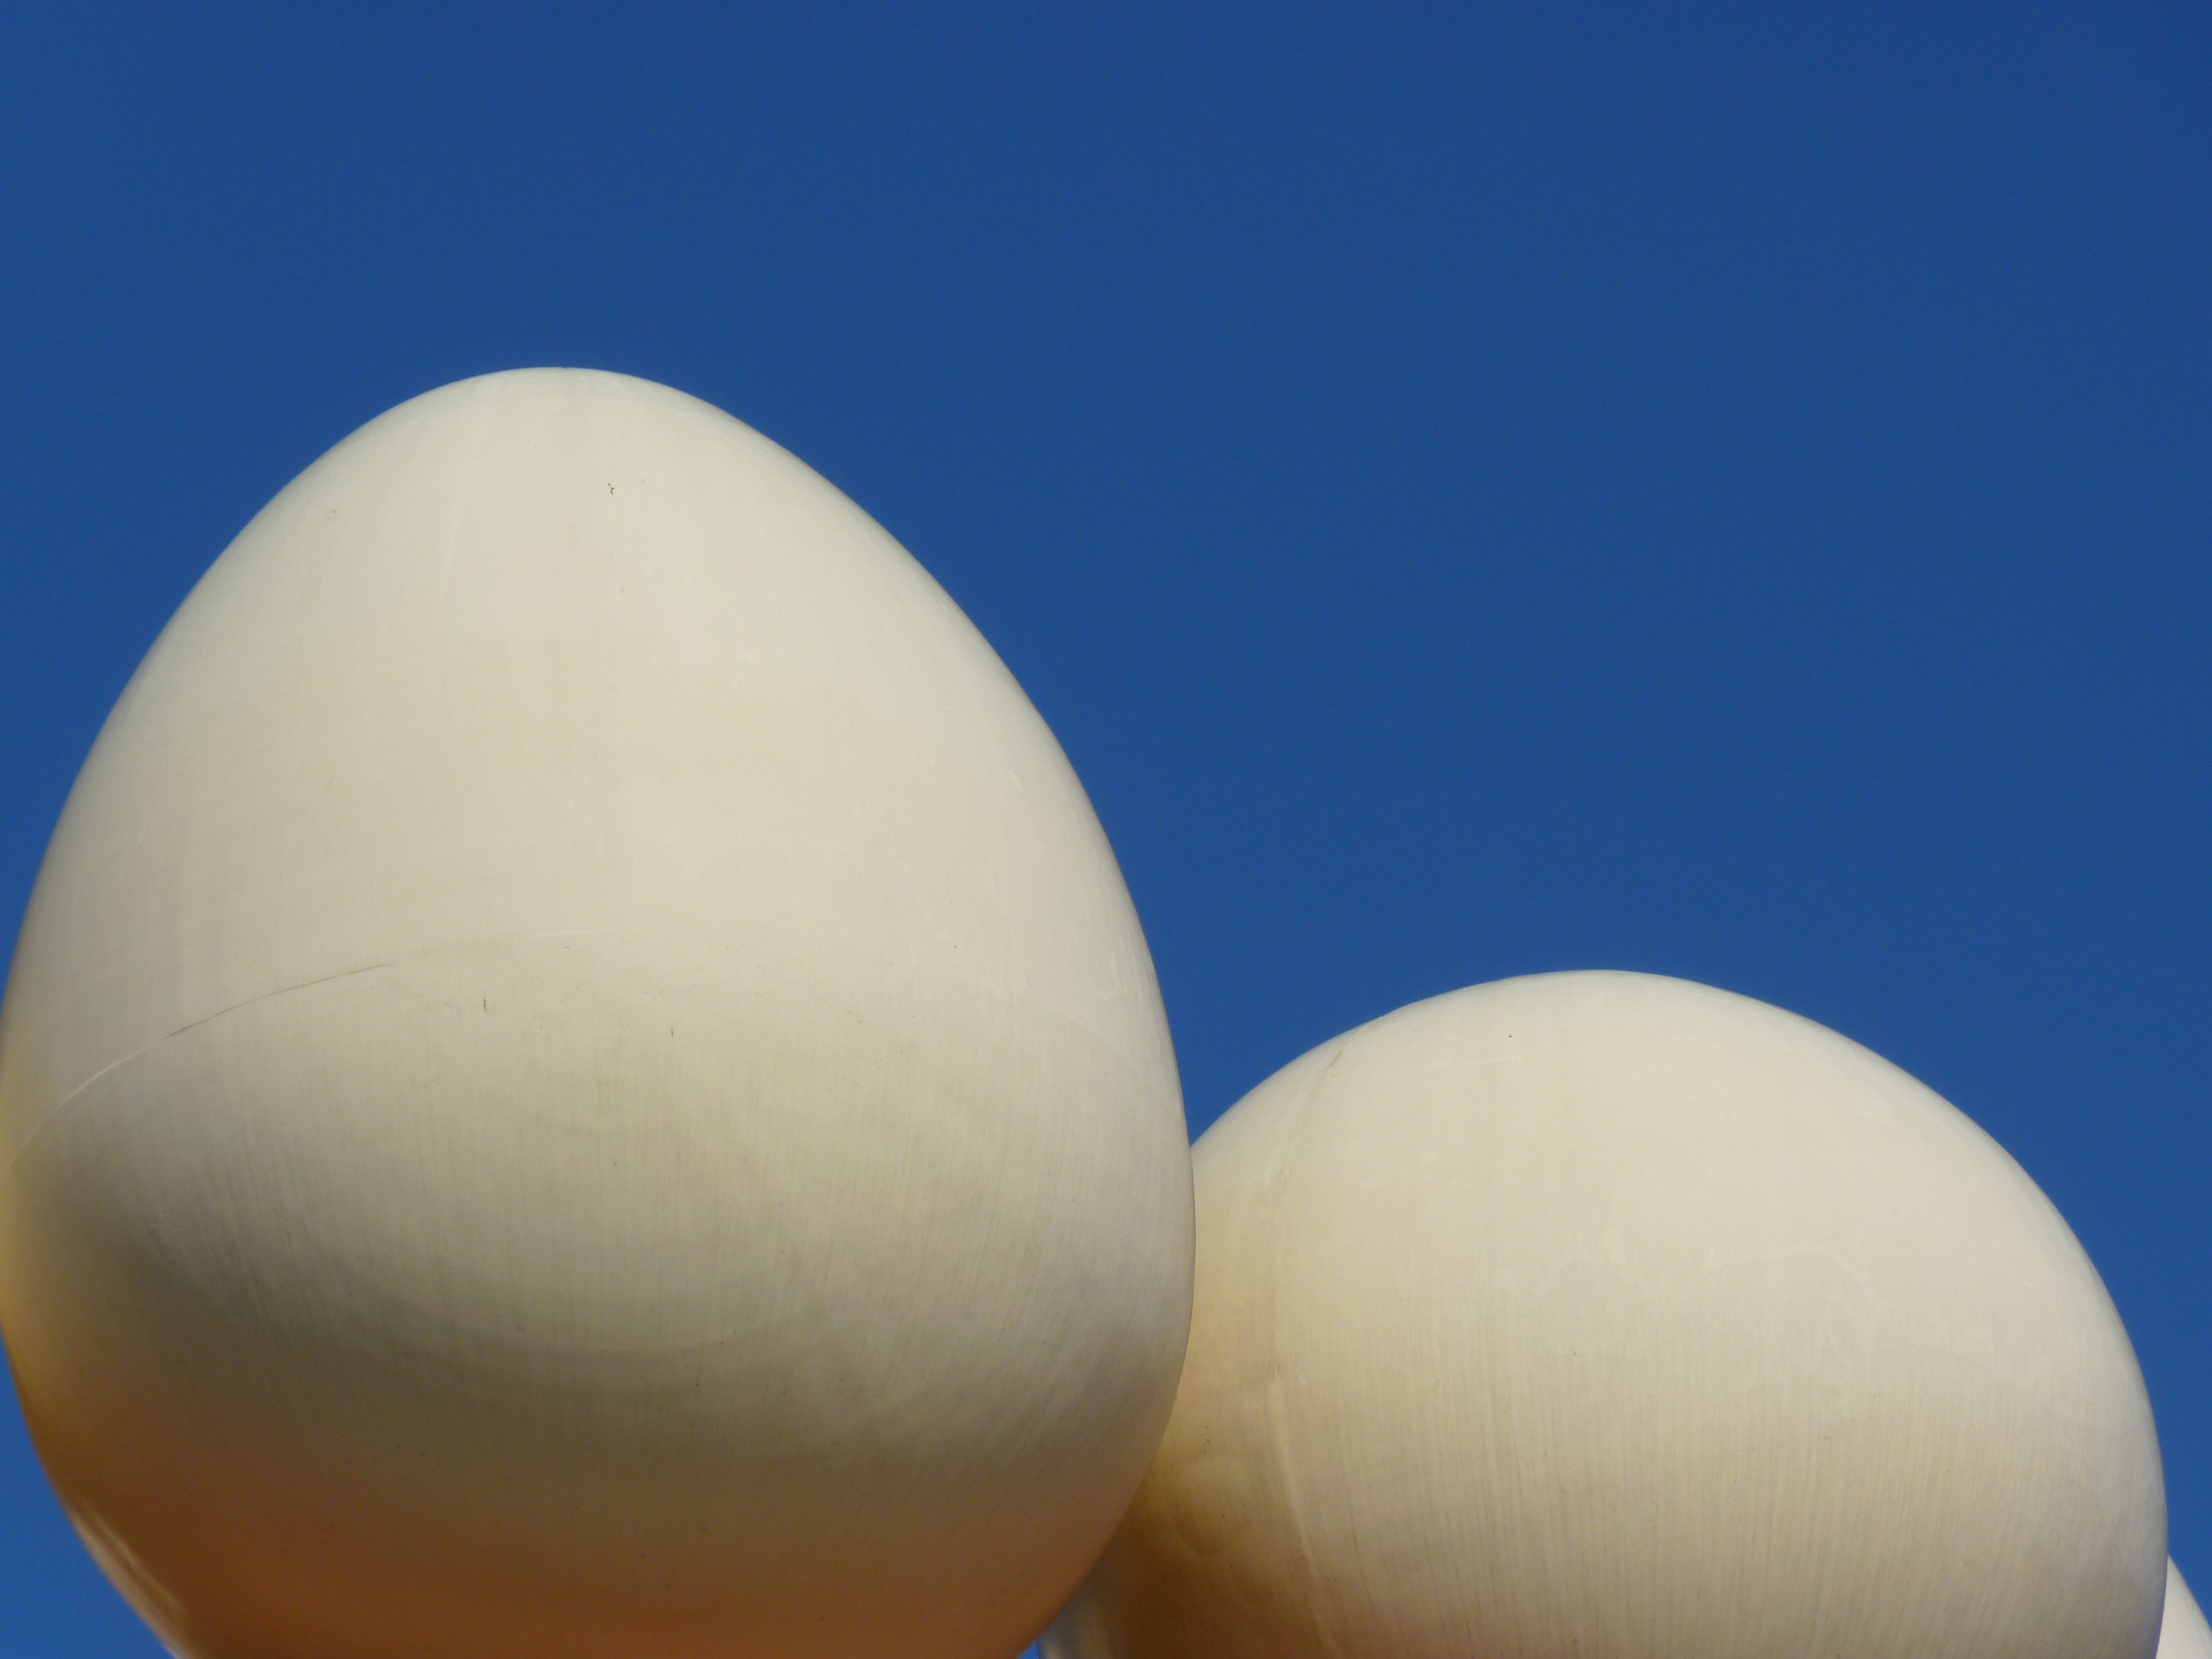
food, museum, blue, toy, egg, spain, ball, sphere, shape, dali, figueras, atmosphere of earth